Answer in natural language. Is brown wooden nightstand with a drawer behind framed landscape painting with airship? Choose between the following options: yes or no
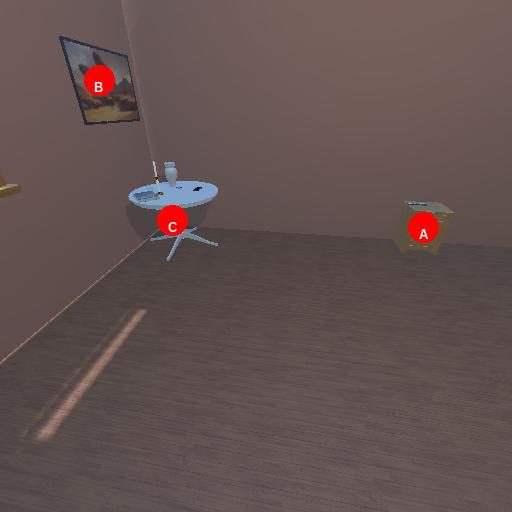
<answer>yes</answer>